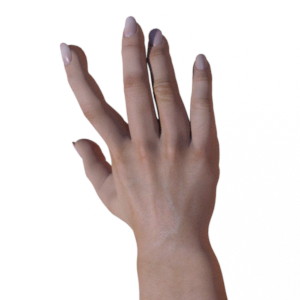
Label: paper